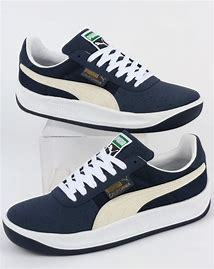
Brand: Puma
Model: Cali